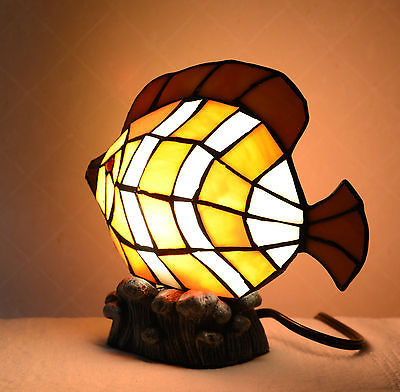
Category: table